The Odd Couple II

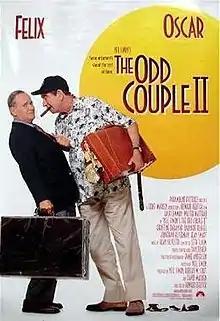
Theatrical release poster

The Odd Couple II is a 1998 American buddy comedy film and the sequel to the 1968 film "The Odd Couple". It is the final film written and produced by Neil Simon, starring Jack Lemmon and Walter Matthau. Released nearly three decades later, it is unusual among sequels for having one of the longest gaps between the release of a subsequent film. "The Odd Couple II" premiered on April 10, 1998, and was a critical and commercial failure, grossing less than half of its predecessor at the box office.